Marion Mill Preminger

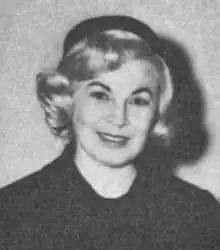
Marion Mill Preminger from a 1966 publication of the President's Committee on Employment of the Physically Handicapped

Marion Mill Preminger (August 3, 1903 – April 16, 1972), born Josa Magda Deutsch or Magda Deuth, was a Hungarian-born socialite and philanthropist, best known for her work with Albert Schweitzer, and her marriage to director Otto Preminger.